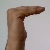
The image shows a hand gesture representing a space in Indian Sign Language.